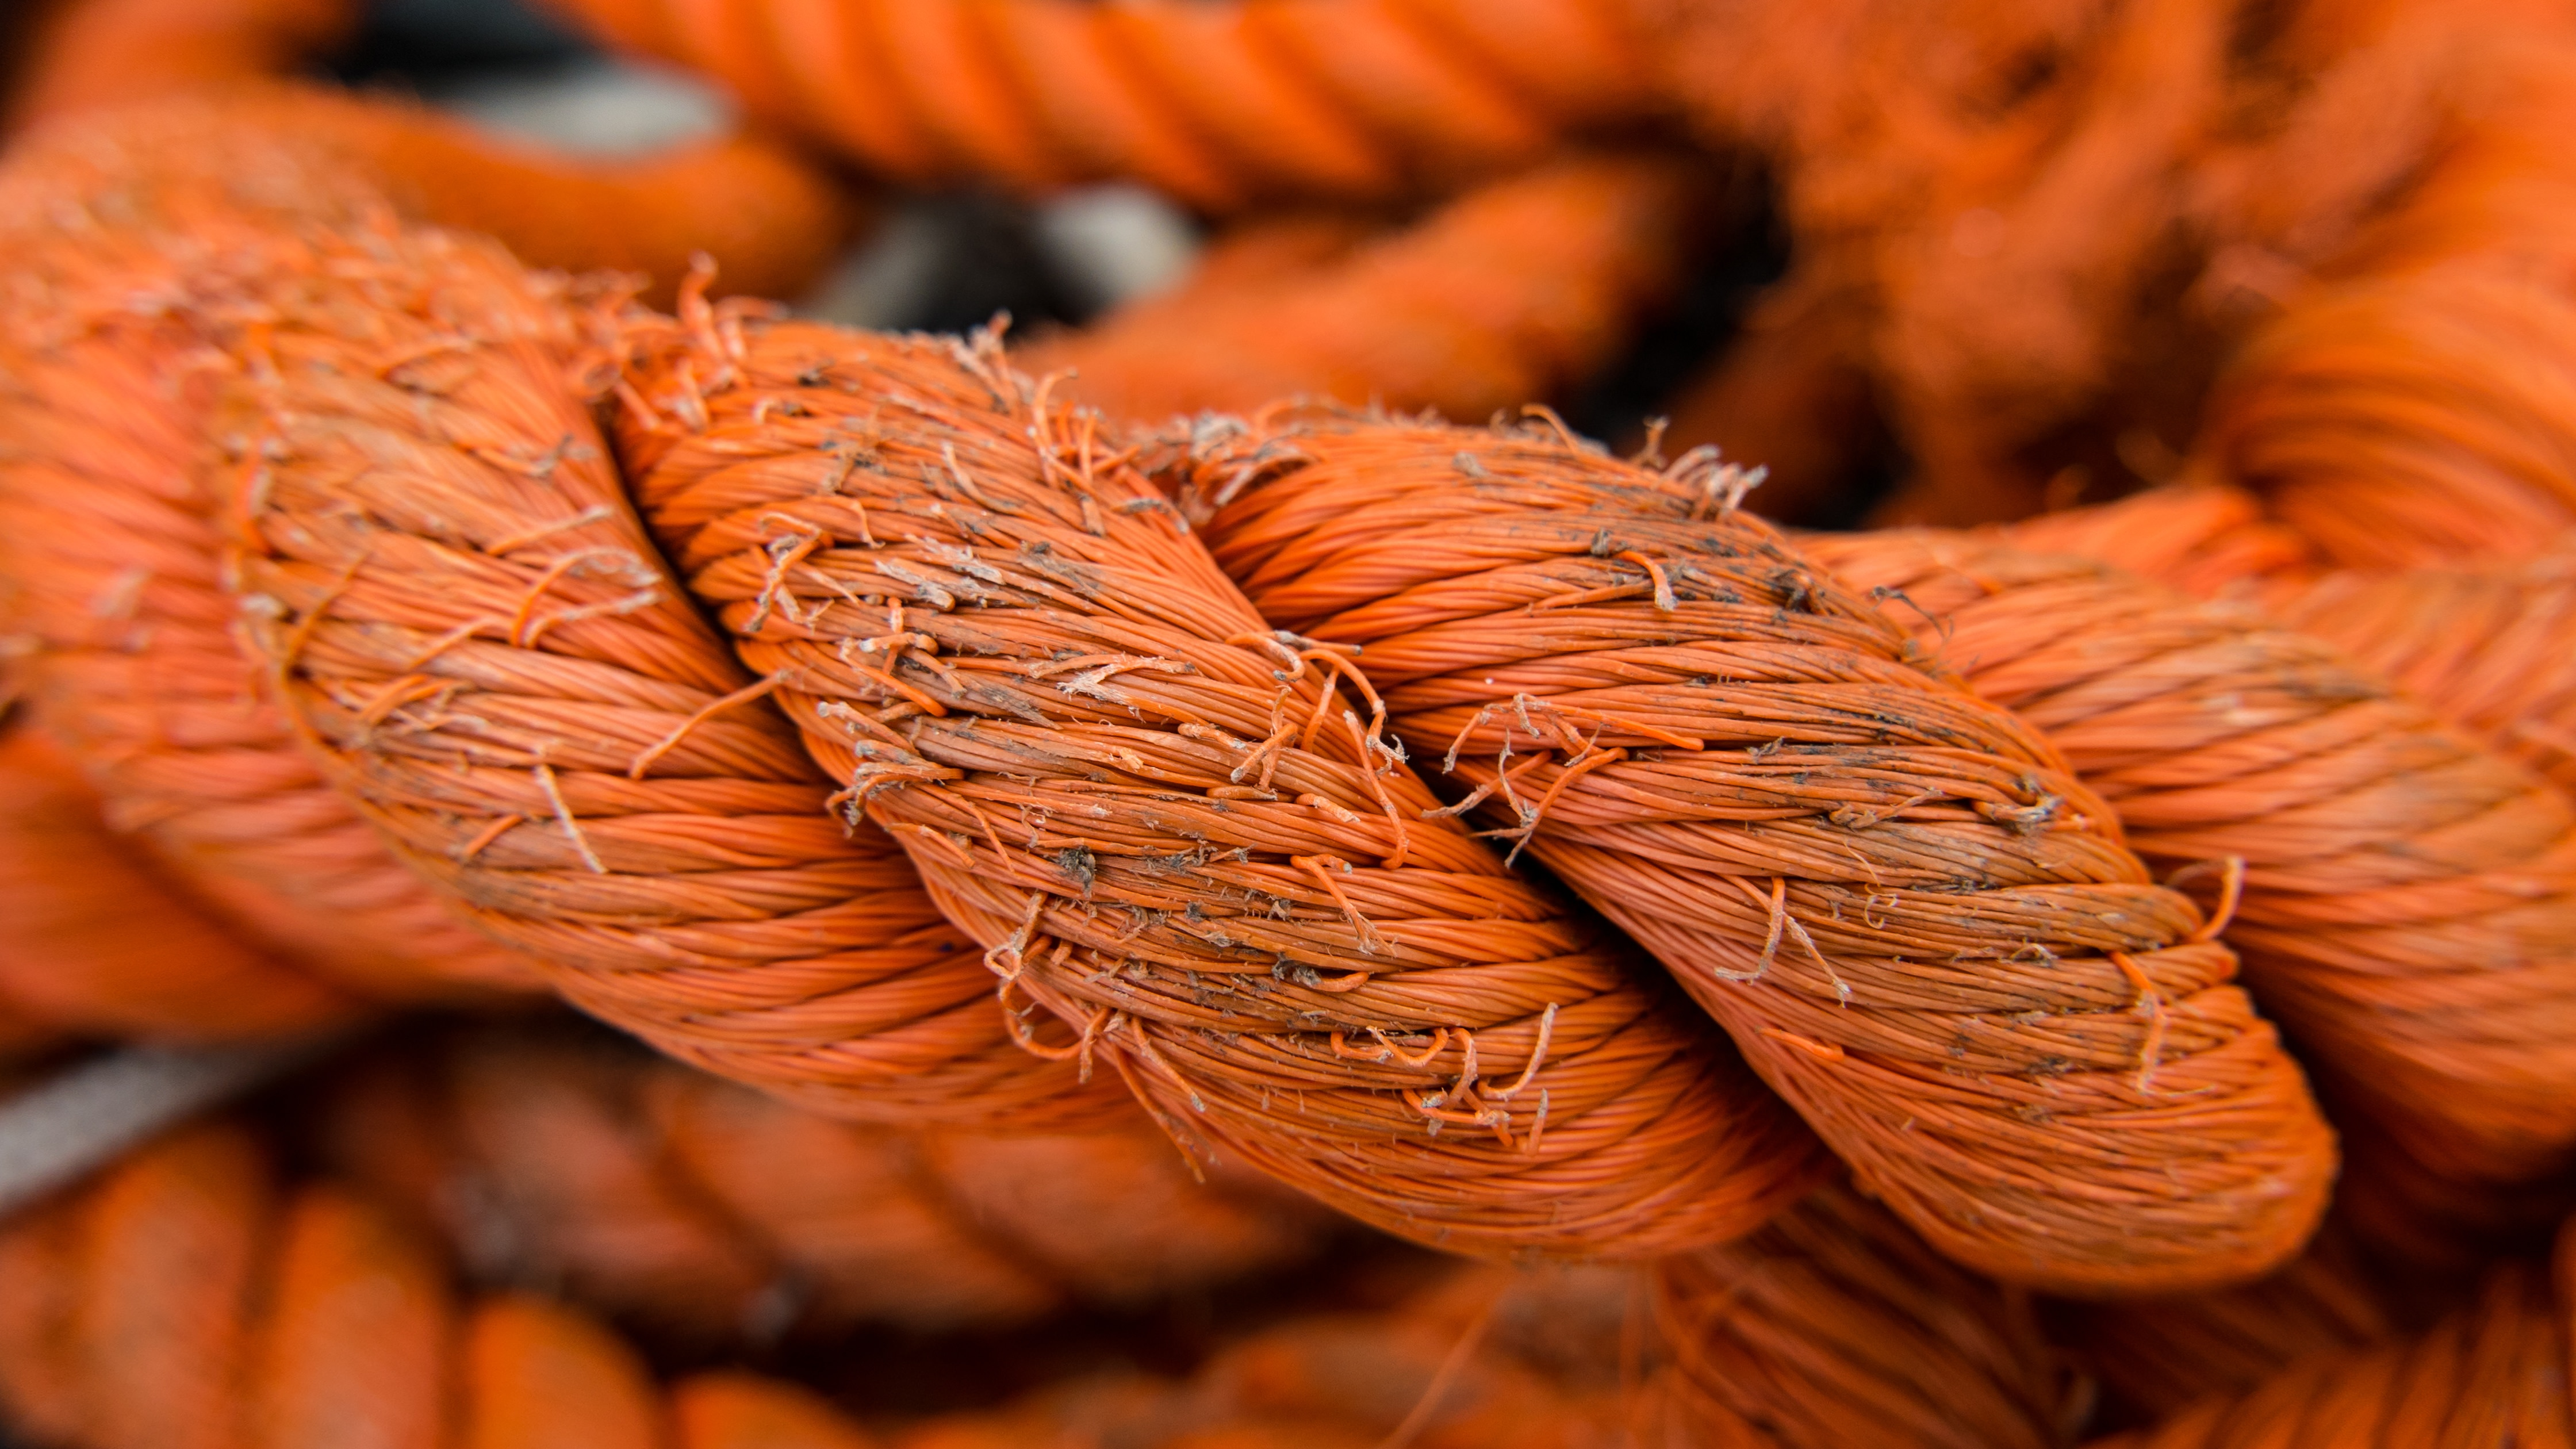
rope, wood, texture, leaf, flower, orange, food, produce, cord, material, thread, close up, course, carving, twisted, maritime, strong, wrap, hemp, macro photography, coiled, nylon